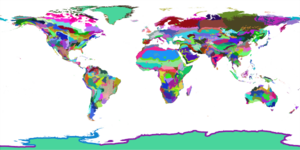
Les écorégions terrestres du WWF sont des subdivisions de la surface terrestre émergée en fonction de critères biogéographiques, établies formellement par le Fonds mondial pour la nature en 2001. Elles sont définies comme des unités relativement importantes de terres contenant un assemblage distinct de communautés et d'espèces naturelles, avec des limites qui se rapprochent de l'étendue originelle des communautés naturelles avant les grands changements d'utilisation du sol [par l'humain]. Ces écorégions dressent une cartographie globale de la biodiversité terrestre, reflétant la répartition complexe de la faune et de la flore, et conçue comme un outil pour les programmes de conservation de la nature.
Une écorégion ou région écologique est une zone géographique assez large se distinguant par le caractère unique de sa géomorphologie, de sa géologie, de son climat, de ses sols, de ses ressources en eau, de sa faune et de sa flore. Plusieurs organismes internationaux ont établi des listes d'écorégions, le World Wildlife Fund, la Commission de coopération environnementale d'Amérique du Nord, la DMEEReuropéenne, la National Oceanic and Atmospheric Administration américaine. Les zones désignées par chacun de ces organismes ne doivent pas être confondues car ils n'utilisent pas le même critère de désignation.